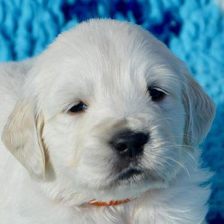
Label: animals